Chun Myung-hoon

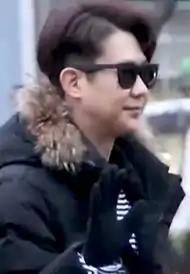

Chun Myung-hoon (born April 6, 1978) is a South Korean singer, rapper, actor and television presenter. He is a member of boy band NRG. He released his single, "Welcome To The Jungle" on October 19, 2012. He is well known as a cast member on several TV shows, including "Girl Spirit".